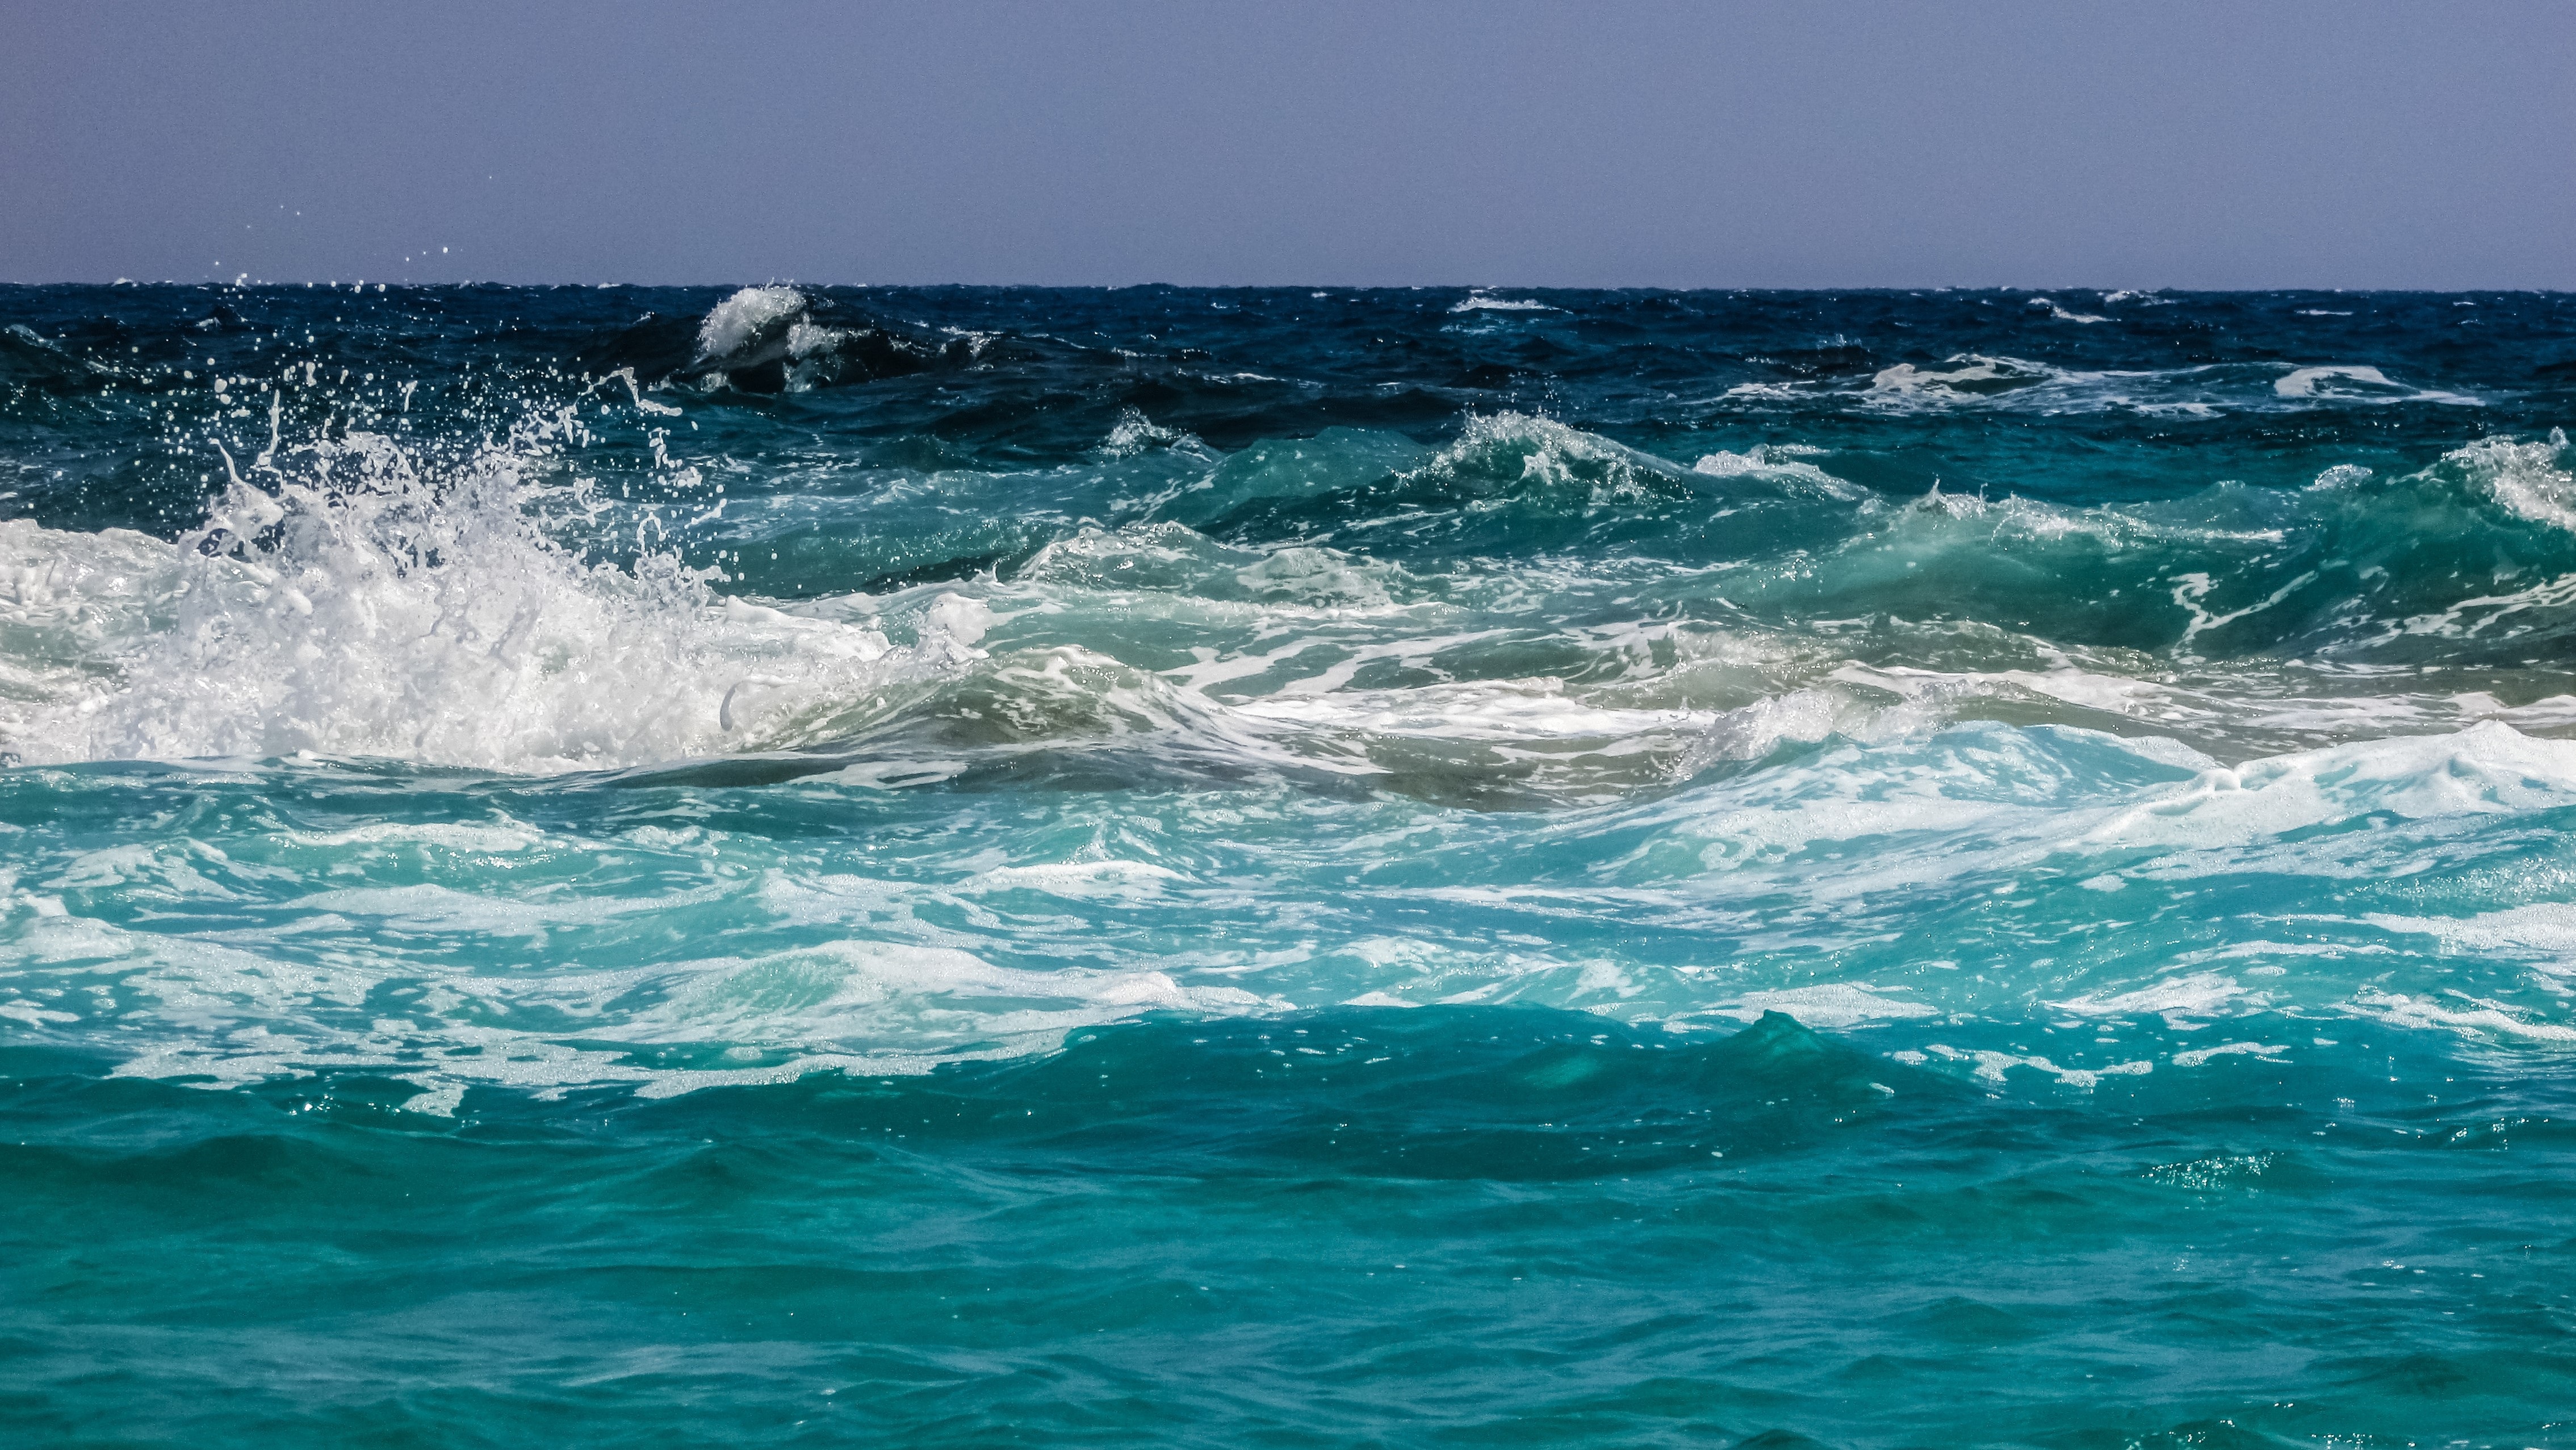
beach, sea, coast, nature, ocean, shore, wave, wind, foam, spray, blue, energy, power, cape, smashing, wind wave